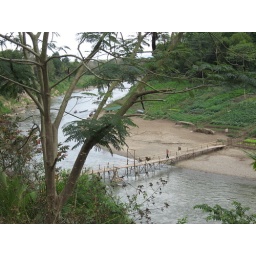
The foot bridge in Luong Prabang leading to a wat across the river